Strut bar

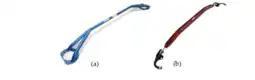

A single-piece strut bar is typically more durable and provides more rigidity as compared to the hinged type strut. However, the hinged type strut can allow for easier fitment of engine components due to its ability to move or pivot.